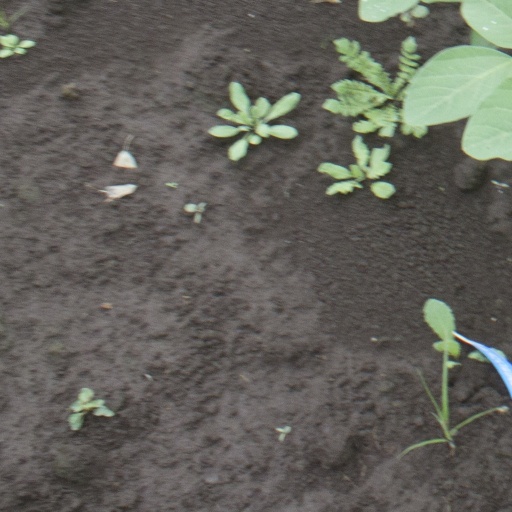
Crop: soybean